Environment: real
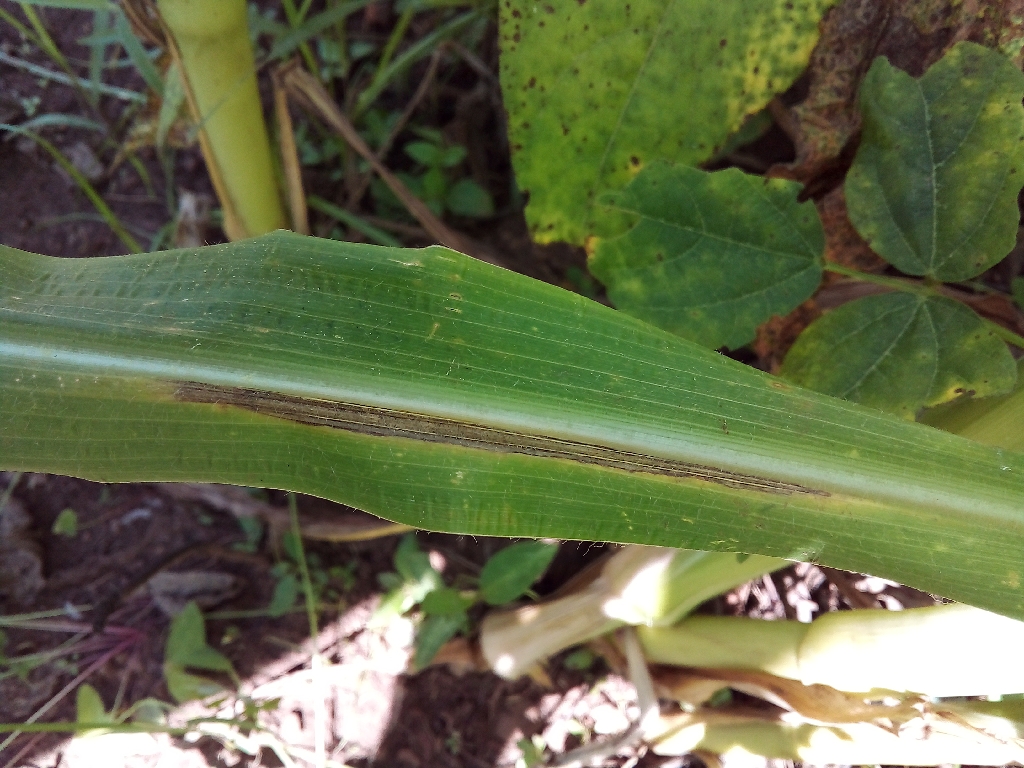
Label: northern_corn_leaf_blight